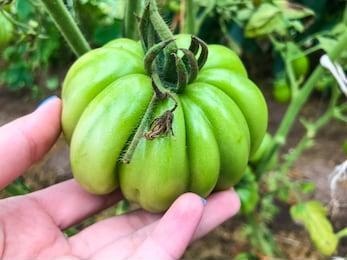
Label: tomato